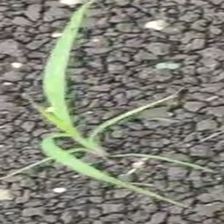
Weed species: Digitaria_SP_(Digitaria Sanguinalis )